Wumart

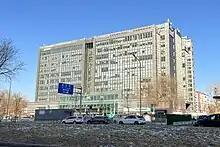
Headquarters of Wumart

Wumart Stores, Inc. doing business as Wumart, (Chinese for "good product") is a Chinese retail company with its headquarters in Haidian District, Beijing.